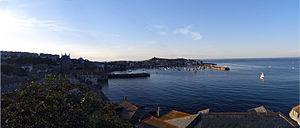
St-Ives à marée haute vue de l'arrêt d'autobus Malakoff.
St Ives est une ville de Cornouailles, appelée Porthia en cornique.